Nevada

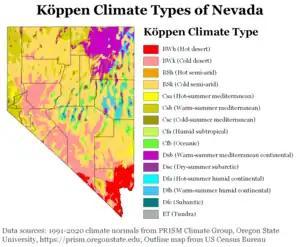
Köppen climate types of Nevada, using 1991–2020 climate normals.

Eight days before the presidential election of 1864, Nevada became the 36th state in the Union, despite lacking the minimum 60,000 residents that Congress typically required a potential state to have in order to become a state. At the time, Nevada's population was little more than 40,000. Governor James W. Nye was frustrated that previous attempts to send the constitution via overland mail and by sea had failed by October 24, so on October 26 the full text was sent by telegraph at a cost of $4,303.27the most costly telegraph on file at the time for a single dispatch, . Finally, the response from Washington came on October 31, 1864: "the pain is over, the child is born, Nevada this day was admitted into the Union". Statehood was rushed to the date of October 31 to help ensure Abraham Lincoln's reelection on November8 and post-Civil War Republican dominance in Congress, as Nevada's mining-based economy tied it to the more industrialized Union. As it turned out, however, Lincoln and the Republicans won the election handily and did not need Nevada's help.